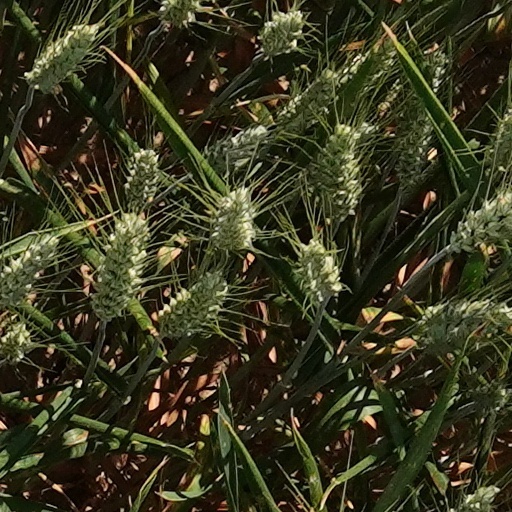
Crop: wheat